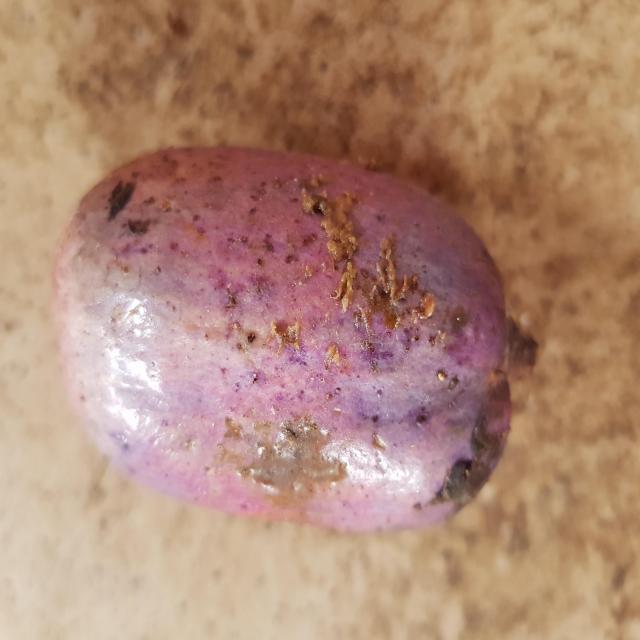
Plum grade: unripe